Romántico (film)

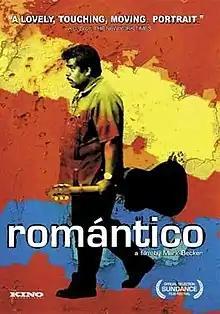
Theatrical poster

Romántico is a 2005 documentary film directed by Mark Becker and starring Arturo Arias and Carmelo Muñiz Sanchez.